Taxation no Tyranny

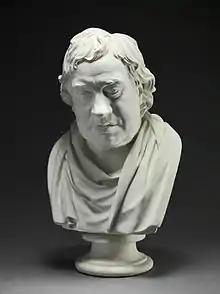
Bust of Samuel Johnson

Taxation no Tyranny is an influential essay written by Samuel Johnson in 1775 which addressed the issue of Parliamentary sovereignty in the United Kingdom in response to the Declaration and Resolves of the First Continental Congress.